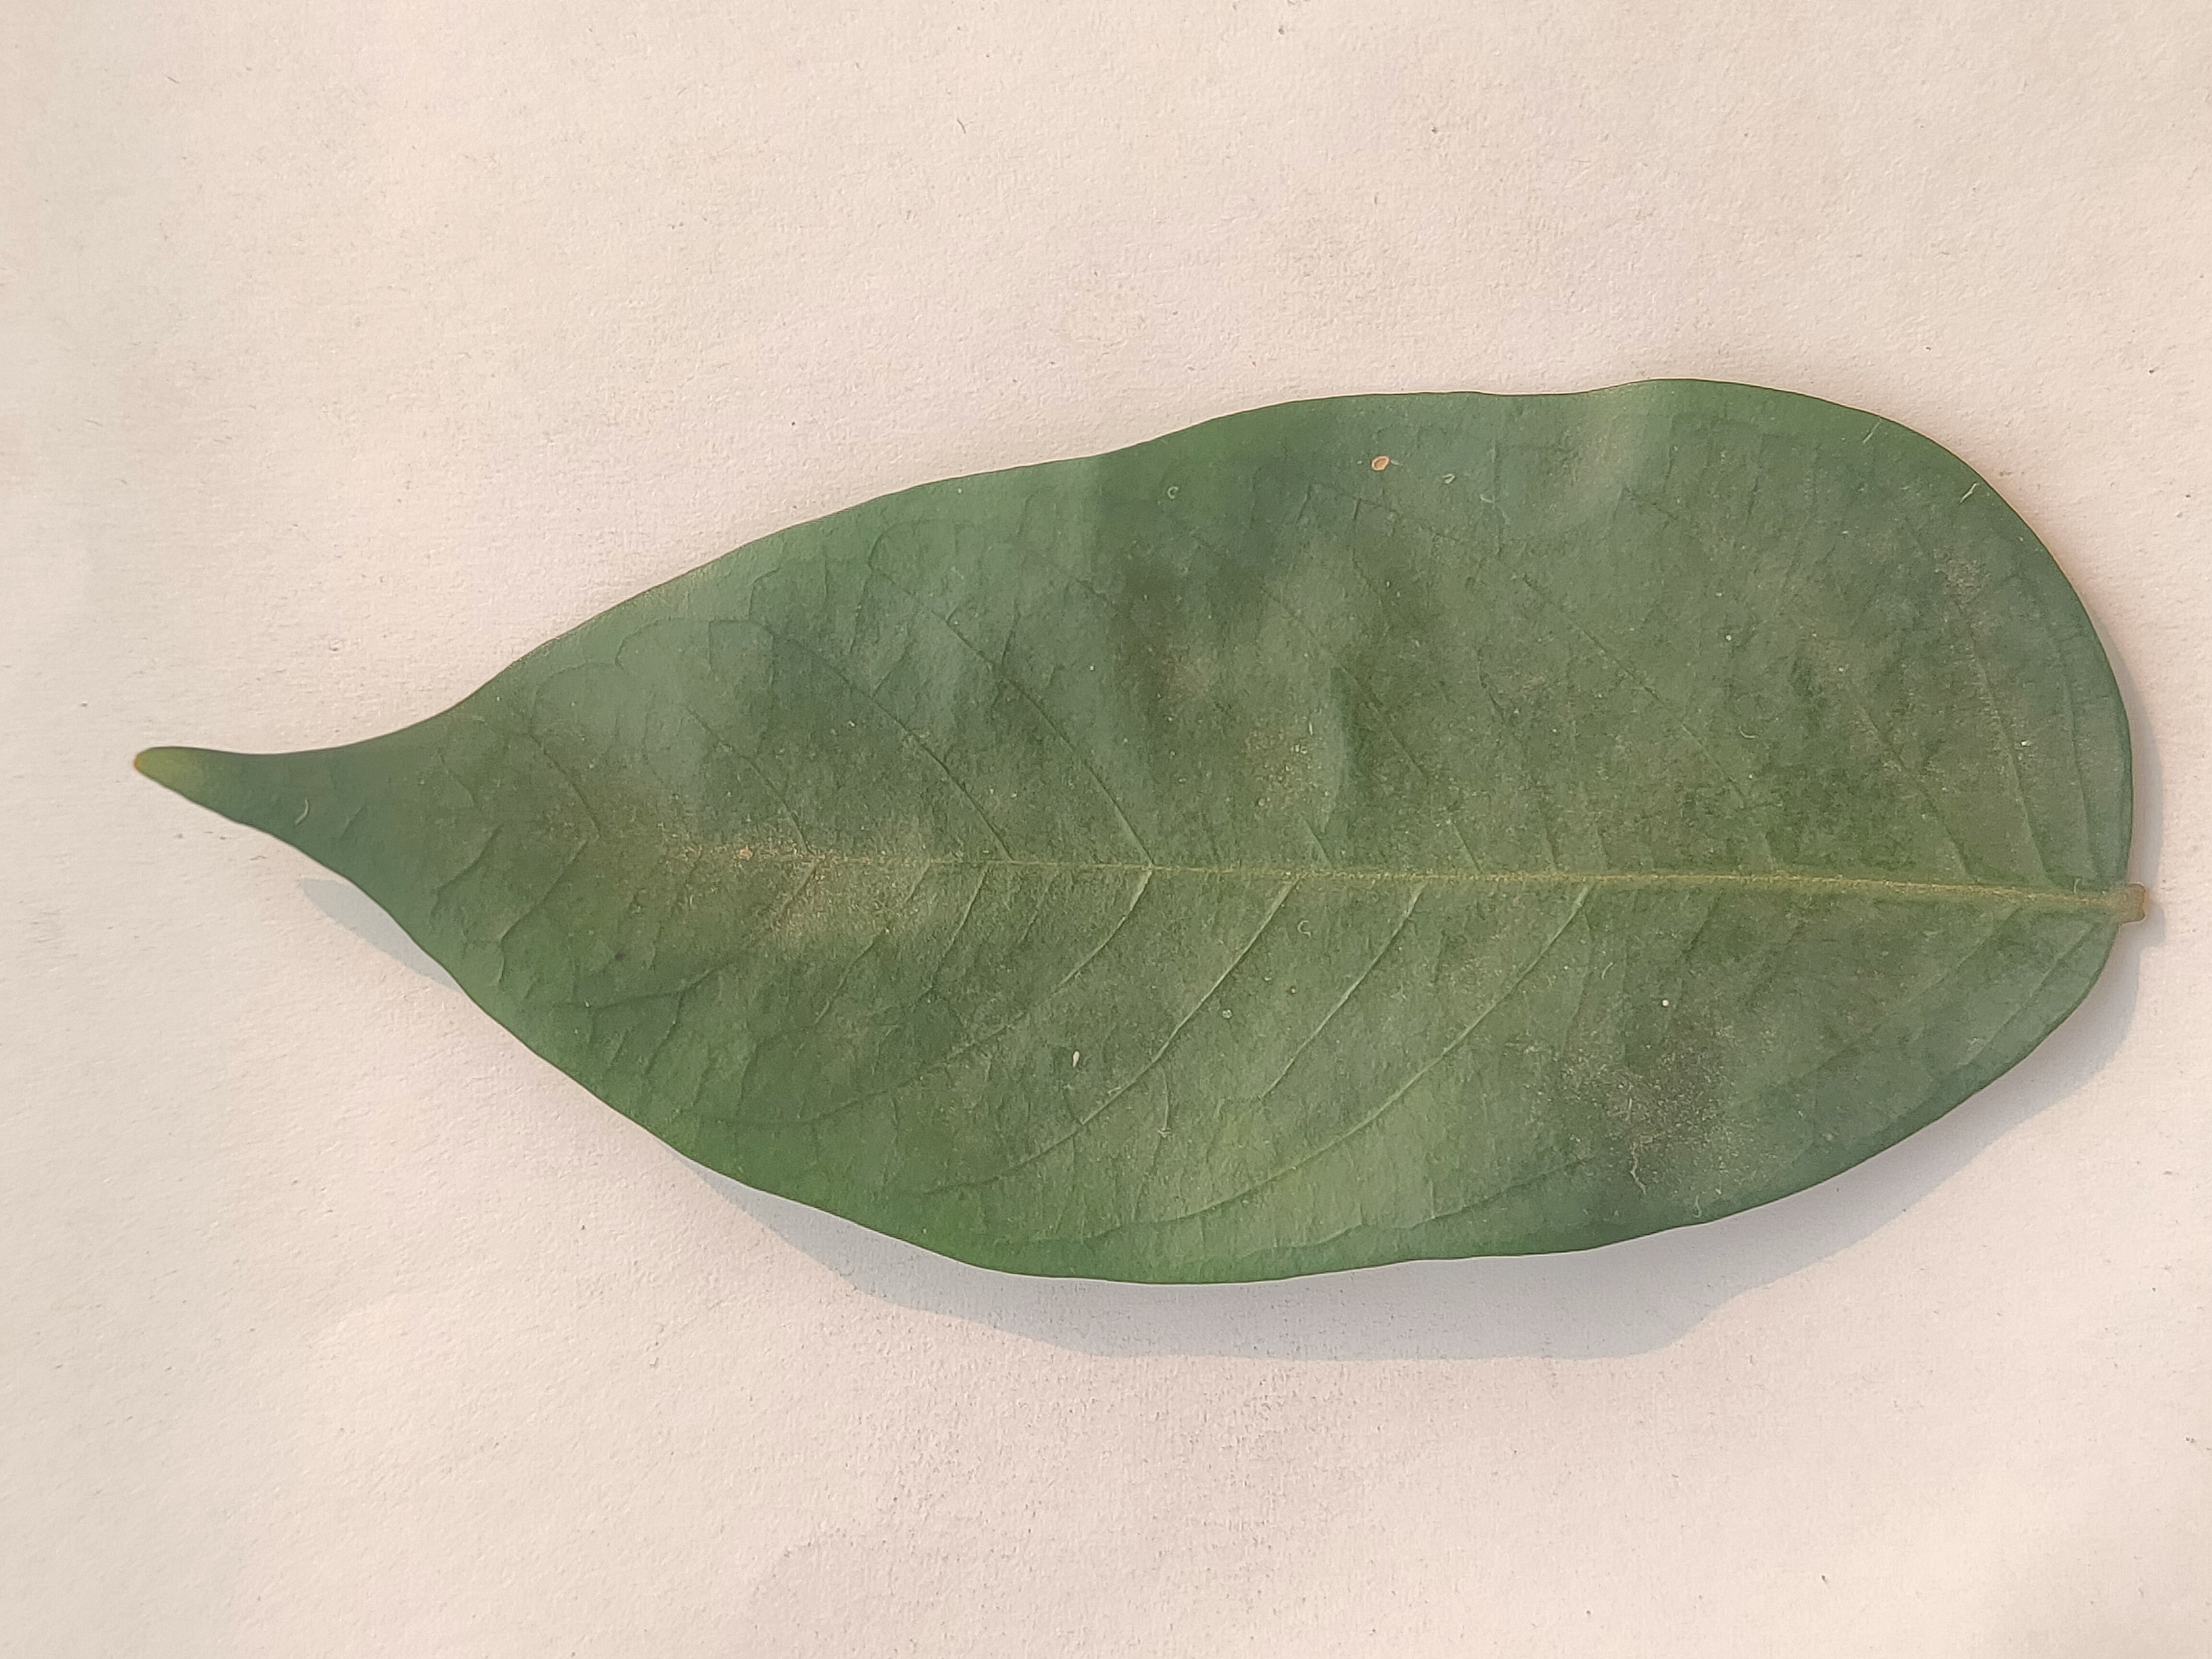
Leaf variety: Star Fruit